Arlington Club

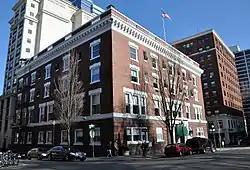
The Arlington Club in 2010.

The Arlington Club is a private social club organized in 1867 by 35 business and banking leaders of Portland in the US state of Oregon. First called the Social Club and later renamed the Arlington Club, it offered its all-male, largely white membership consisting of banking and business leadership.